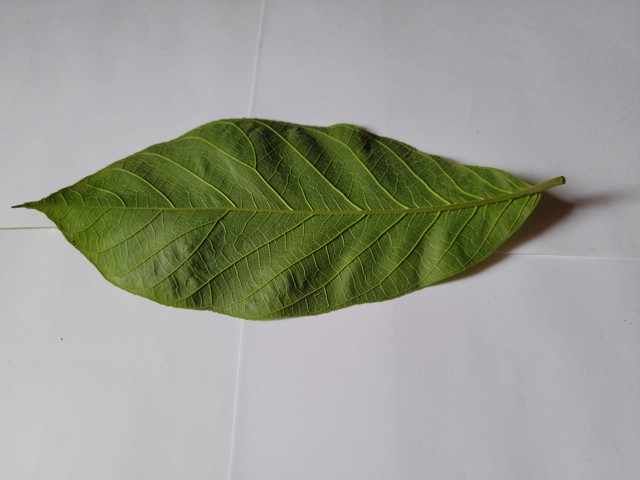
Plant: chapalish